Silver City Cemetery (Utah)

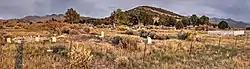

The Silver City Cemetery, is a historic cemetery in the ghost town of Silver City, Utah, United States, that dates from the 1870s and is listed on the National Register of Historic Places (NRHP).